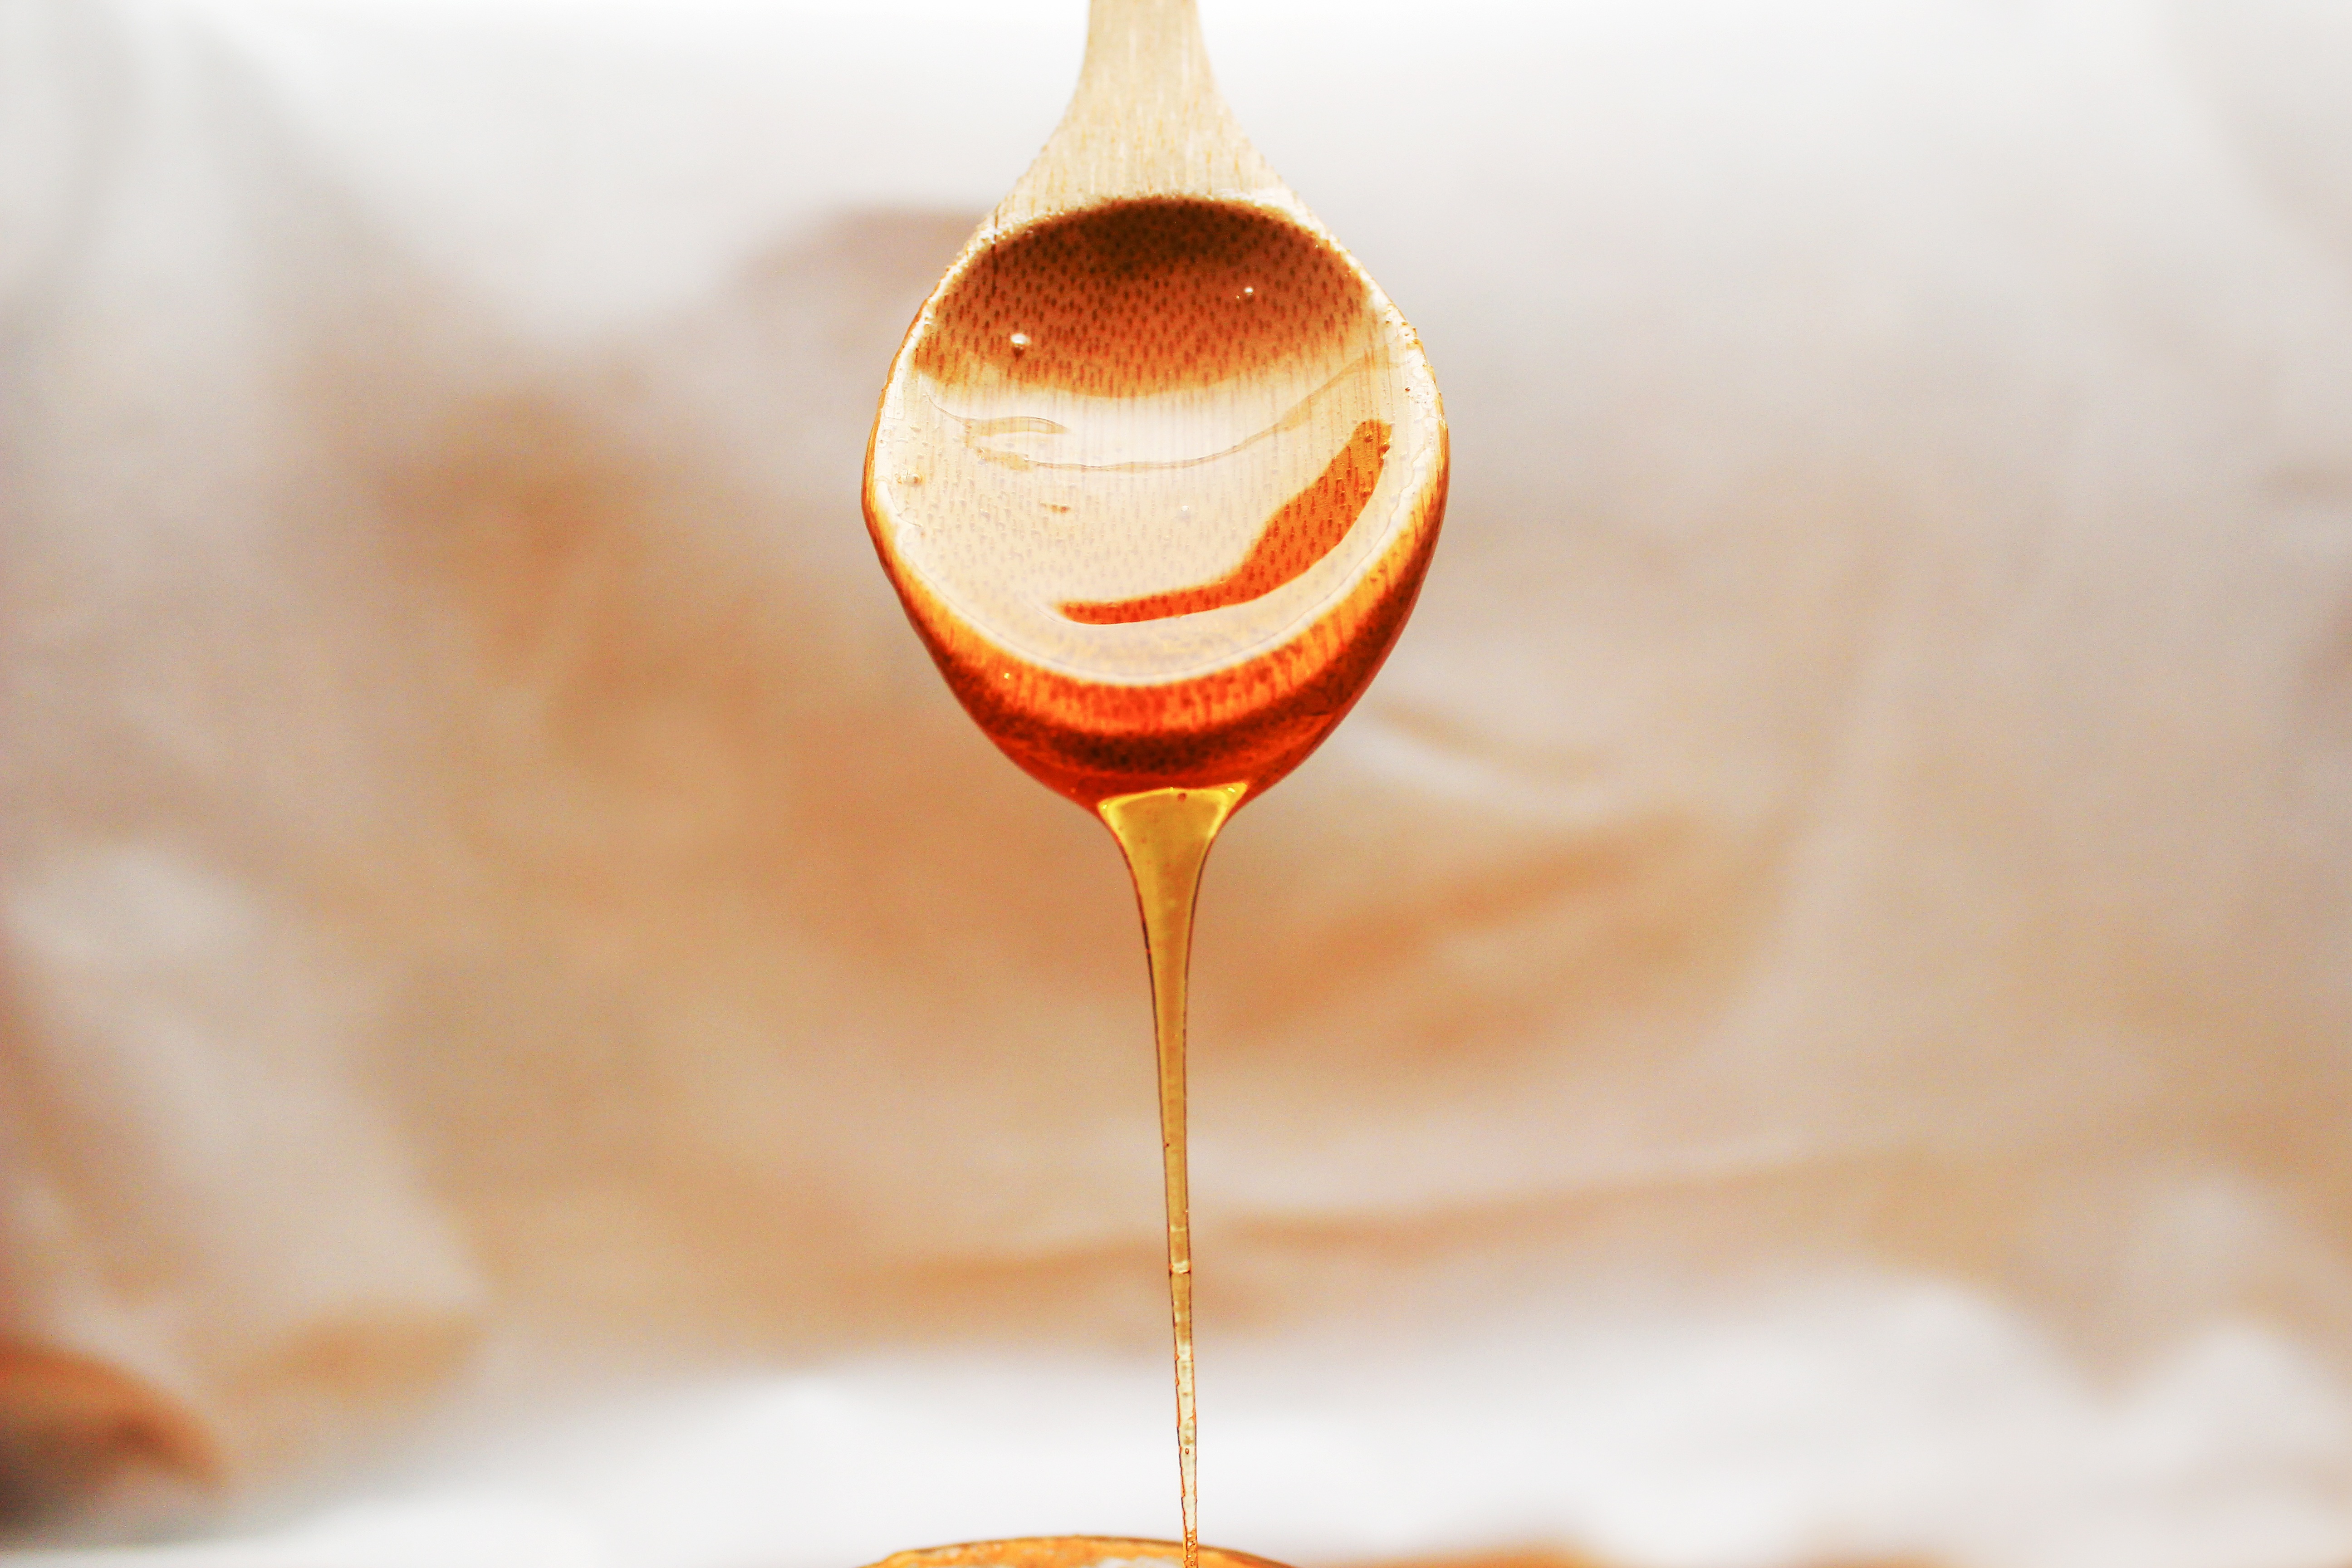
liquid, wine, glass, honey, food, flowing, produce, drink, yellow, health, spoon, cocktail, close up, picture, liqueur, dore, alcoholic beverage, distilled beverage